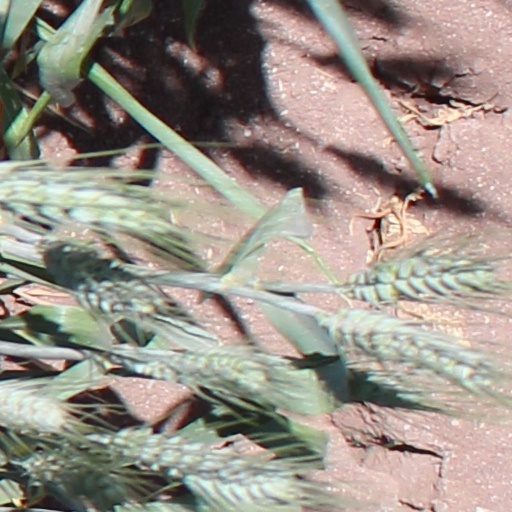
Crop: wheat